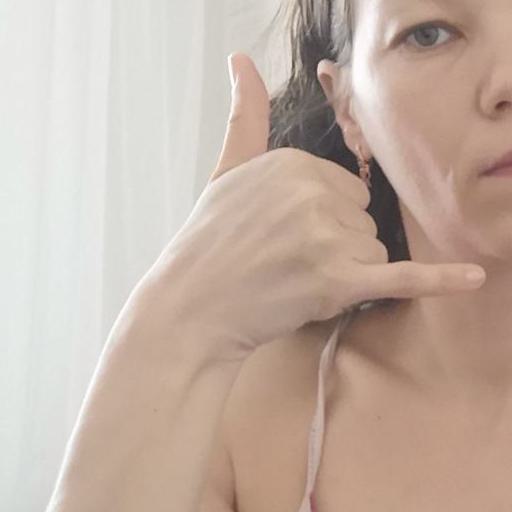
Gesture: call